American automobile industry in the 1950s

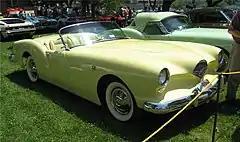
1954 Kaiser Darrin convertible

Auto design in the 1950s reflected the Atomic Age, the Jet Age and the Space Age. Several technologies were pioneered in these prototypes, but most never reached production owing to their impracticality or other market forces. The concept cars ranged from the insightful to the bizarre and were often uncomfortable or non-functional. They were sometimes created to inspire the public's imagination or simply to promote the image of the company or the product line as a whole.